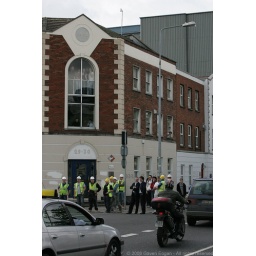
An explosion in an apartment block blows out window and contents acrA gas explosion in an apartment block blows out window and contents across road